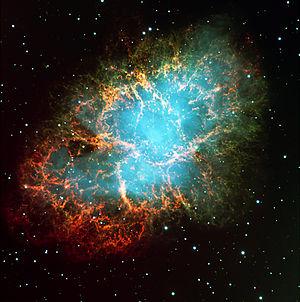
Une nébuleuse désigne, en astronomie, un objet céleste composé de gaz raréfié, de plasma ou de poussières interstellaires. Avant les années 1920, le terme désignait tout objet du ciel d’aspect diffus. Étudiées par des astrophysiciens spécialisés dans l'étude du milieu interstellaire, les nébuleuses jouent un rôle clé dans la naissance des étoiles.